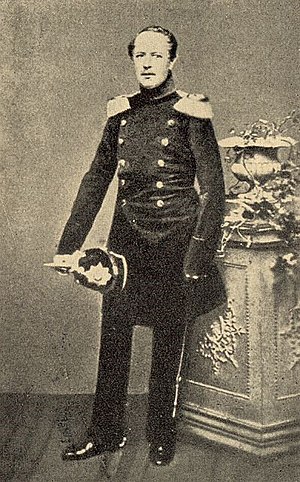
Frederik Vilhelm 1. af Hessen / Biografi / Regeringstid
Frederik Vilhelm som kurfyrste af Hessen, ca. 1850.
Frederik Vilhelm I., Kurfyrste af Hessen var den sidste kurfyrste i Kurfyrstendømmet Hessen i det centrale Tyskland fra 1847 til 1866.